Landtag of Schwarzburg-Rudolstadt

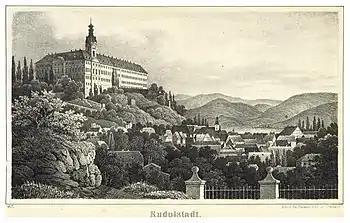
Rudolstadt, seat of the Diet

Article XIII of the 1815 Constitution of the German Confederation compelled member states to adopt constitutions. Friedrich Günther, Prince of Schwarzburg-Rudolstadt led the creation of the principality's constitution and diet in 1816, though the first parliamentary session did not begin until 1821. The initial composition of the parliament consisted of fifteen members representing the manorial lords, city dwellers, and land-owning subjects.